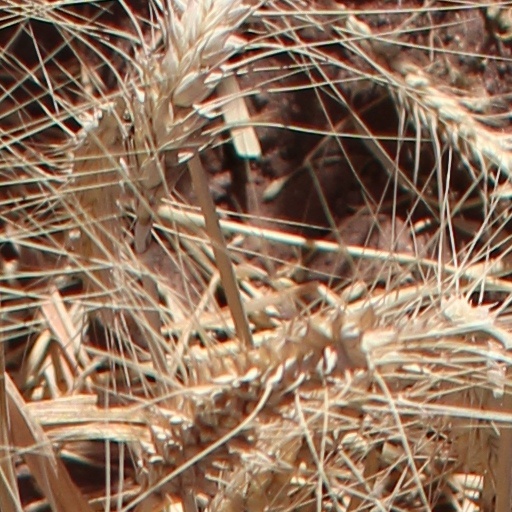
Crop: wheat